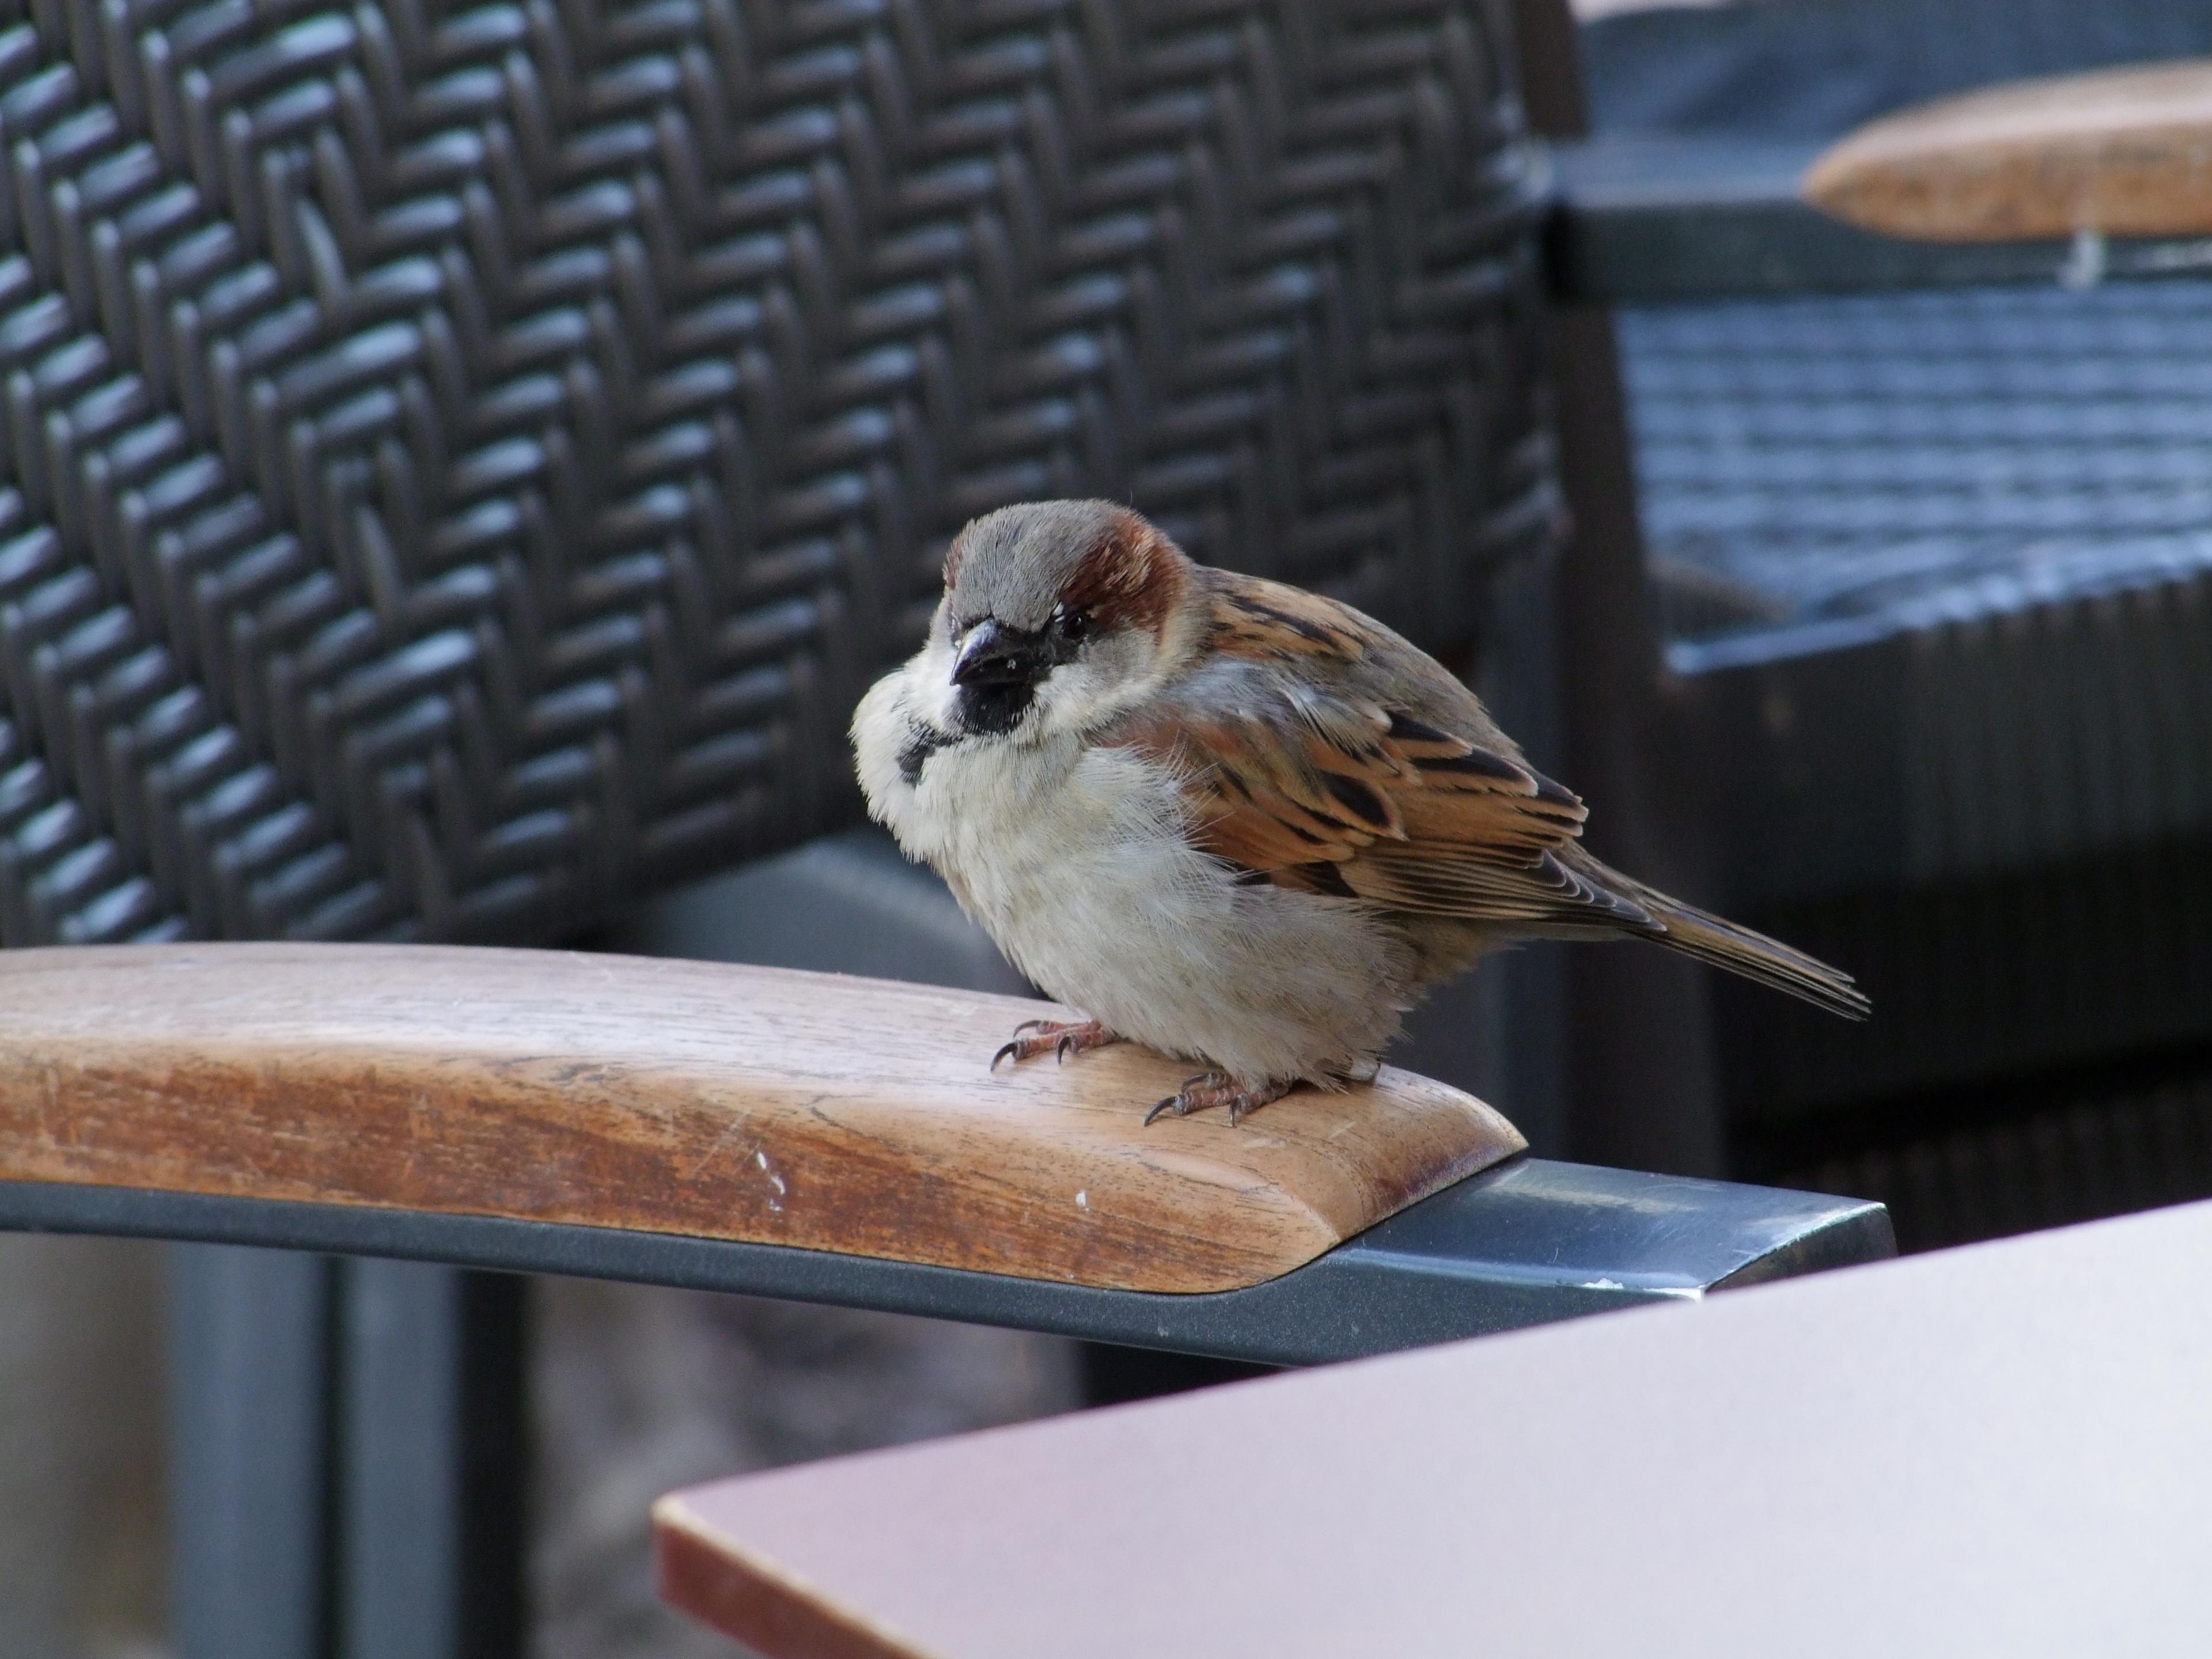
bird, wing, city, beak, fauna, birds, animals, vertebrate, sparrow, finch, falcon, sperling, house sparrow, old world flycatcher, perching bird